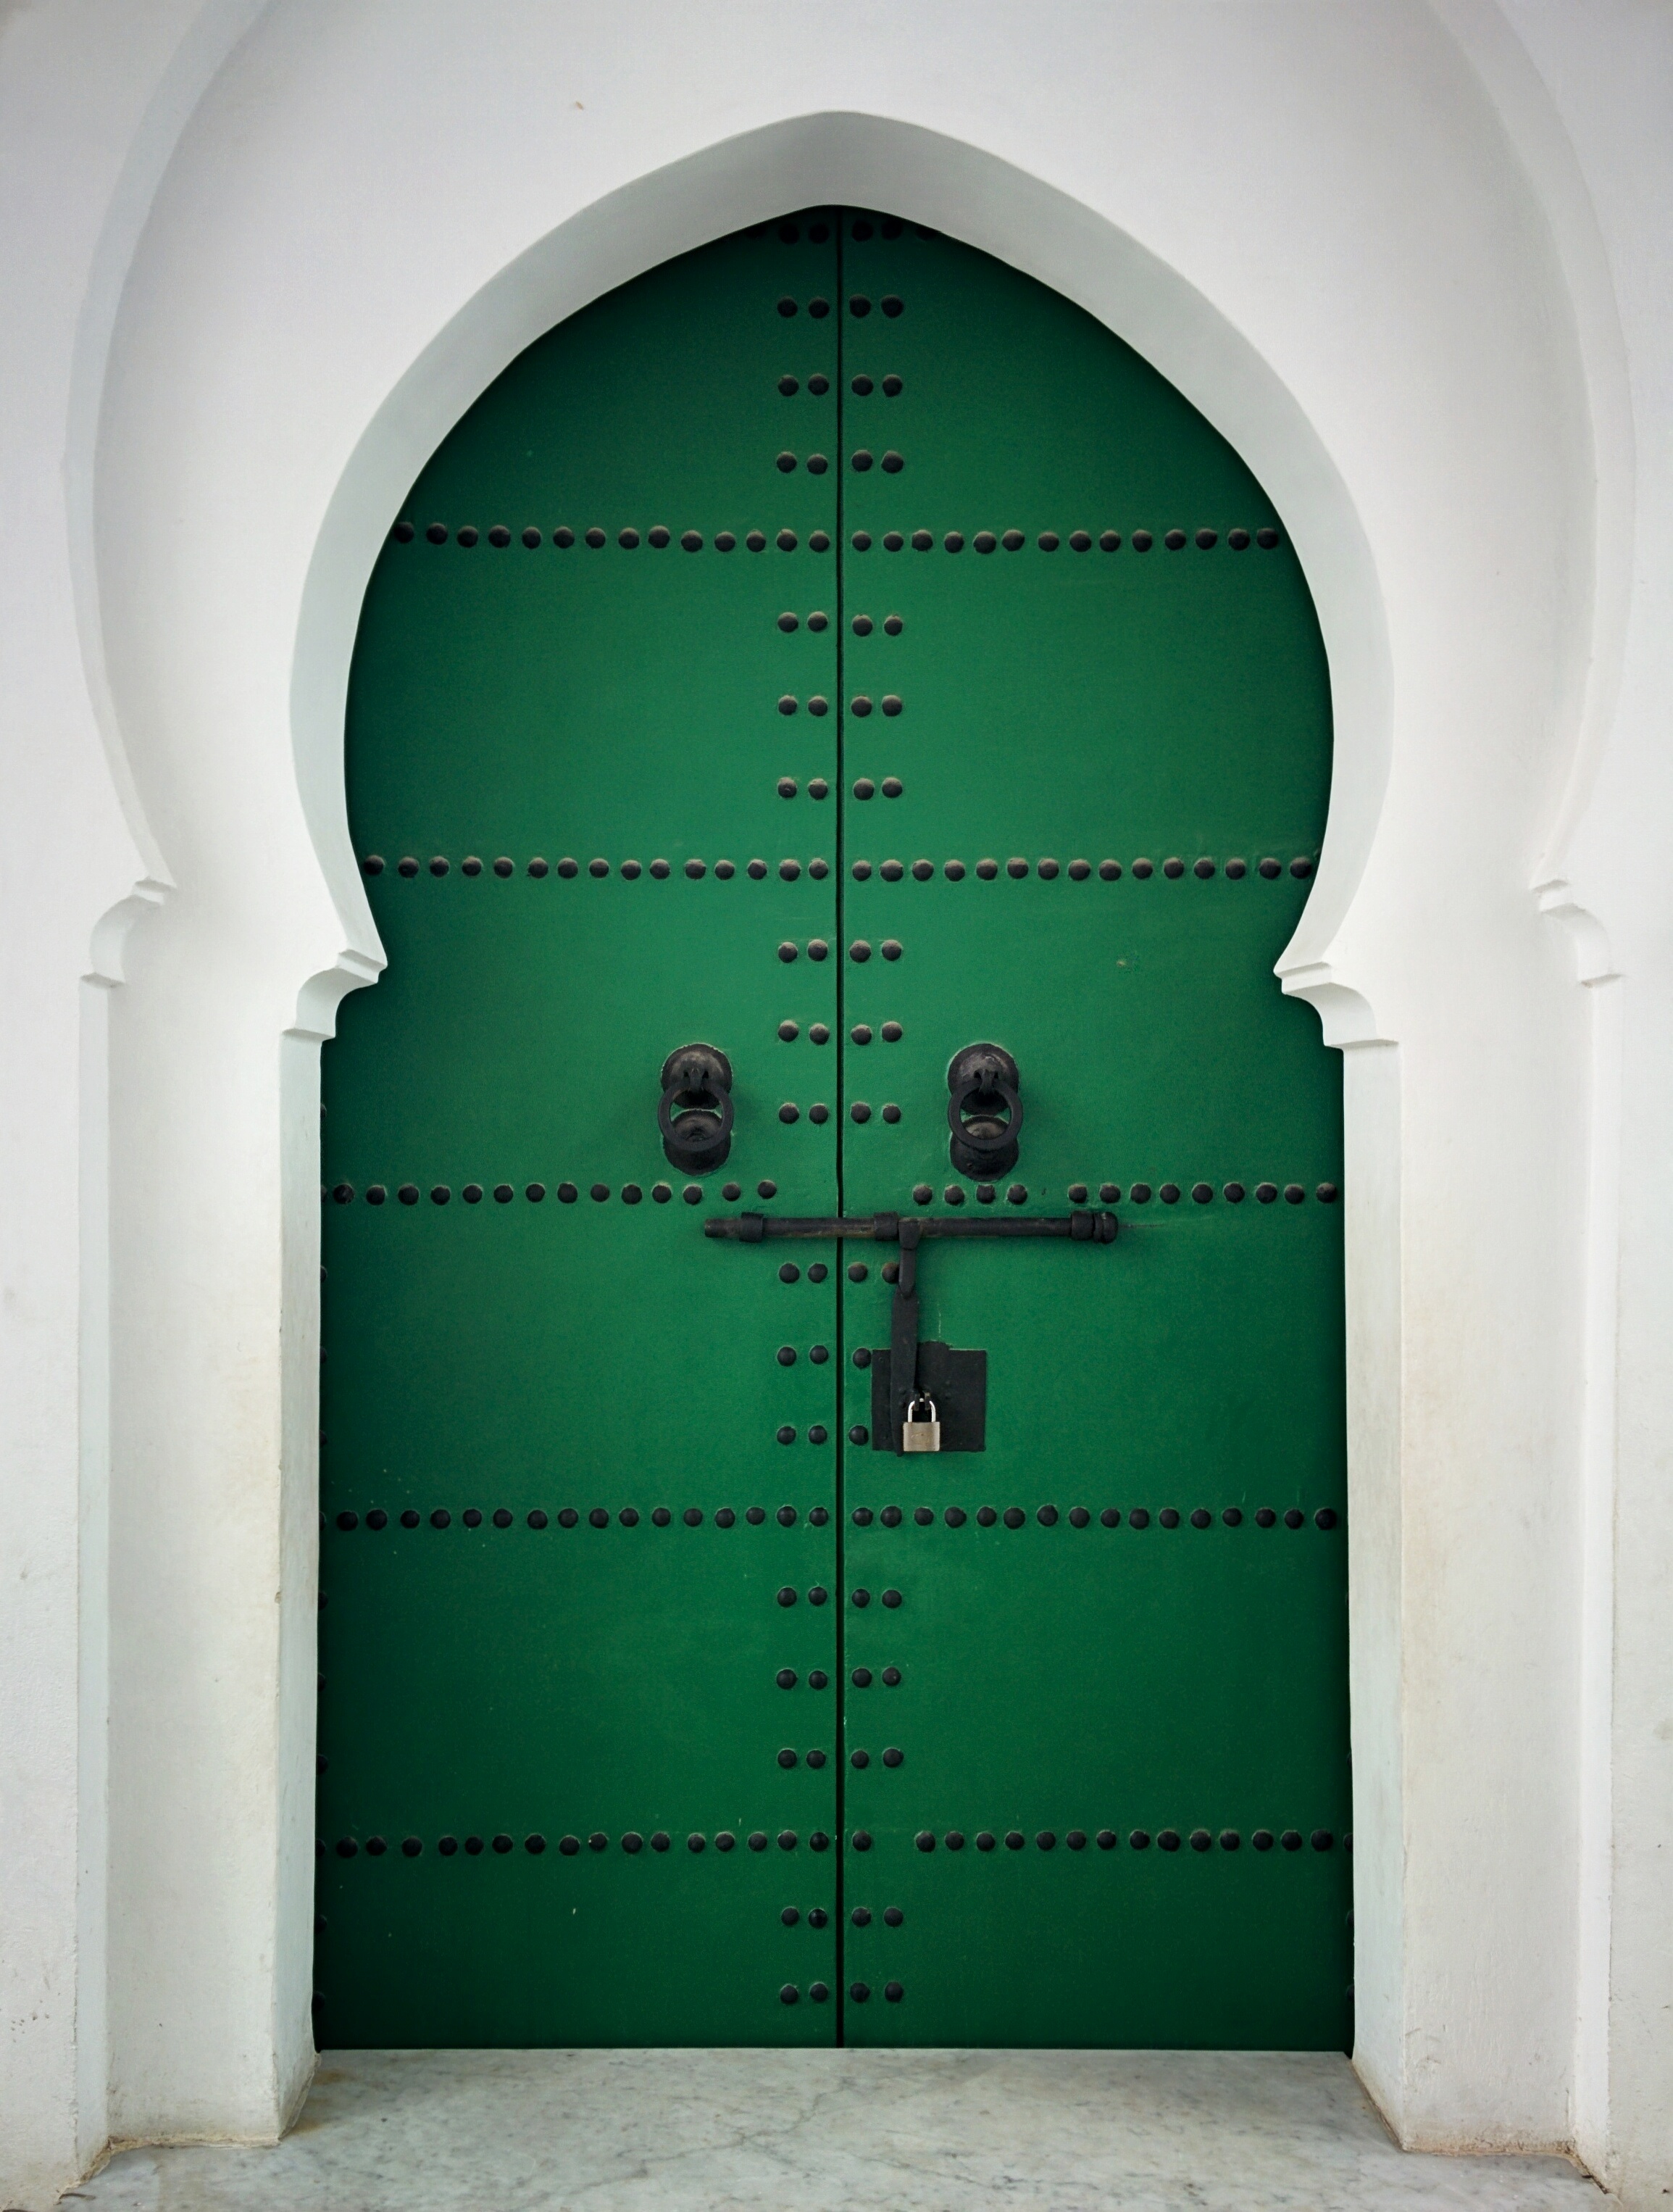
architecture, white, window, arch, green, color, blue, door, interior design, symmetry